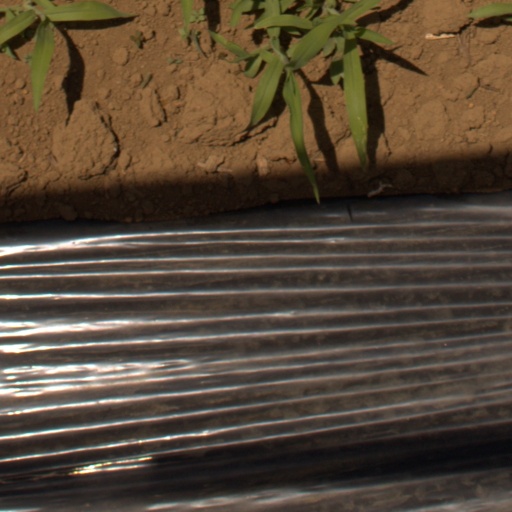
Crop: Jerusalem artichoke